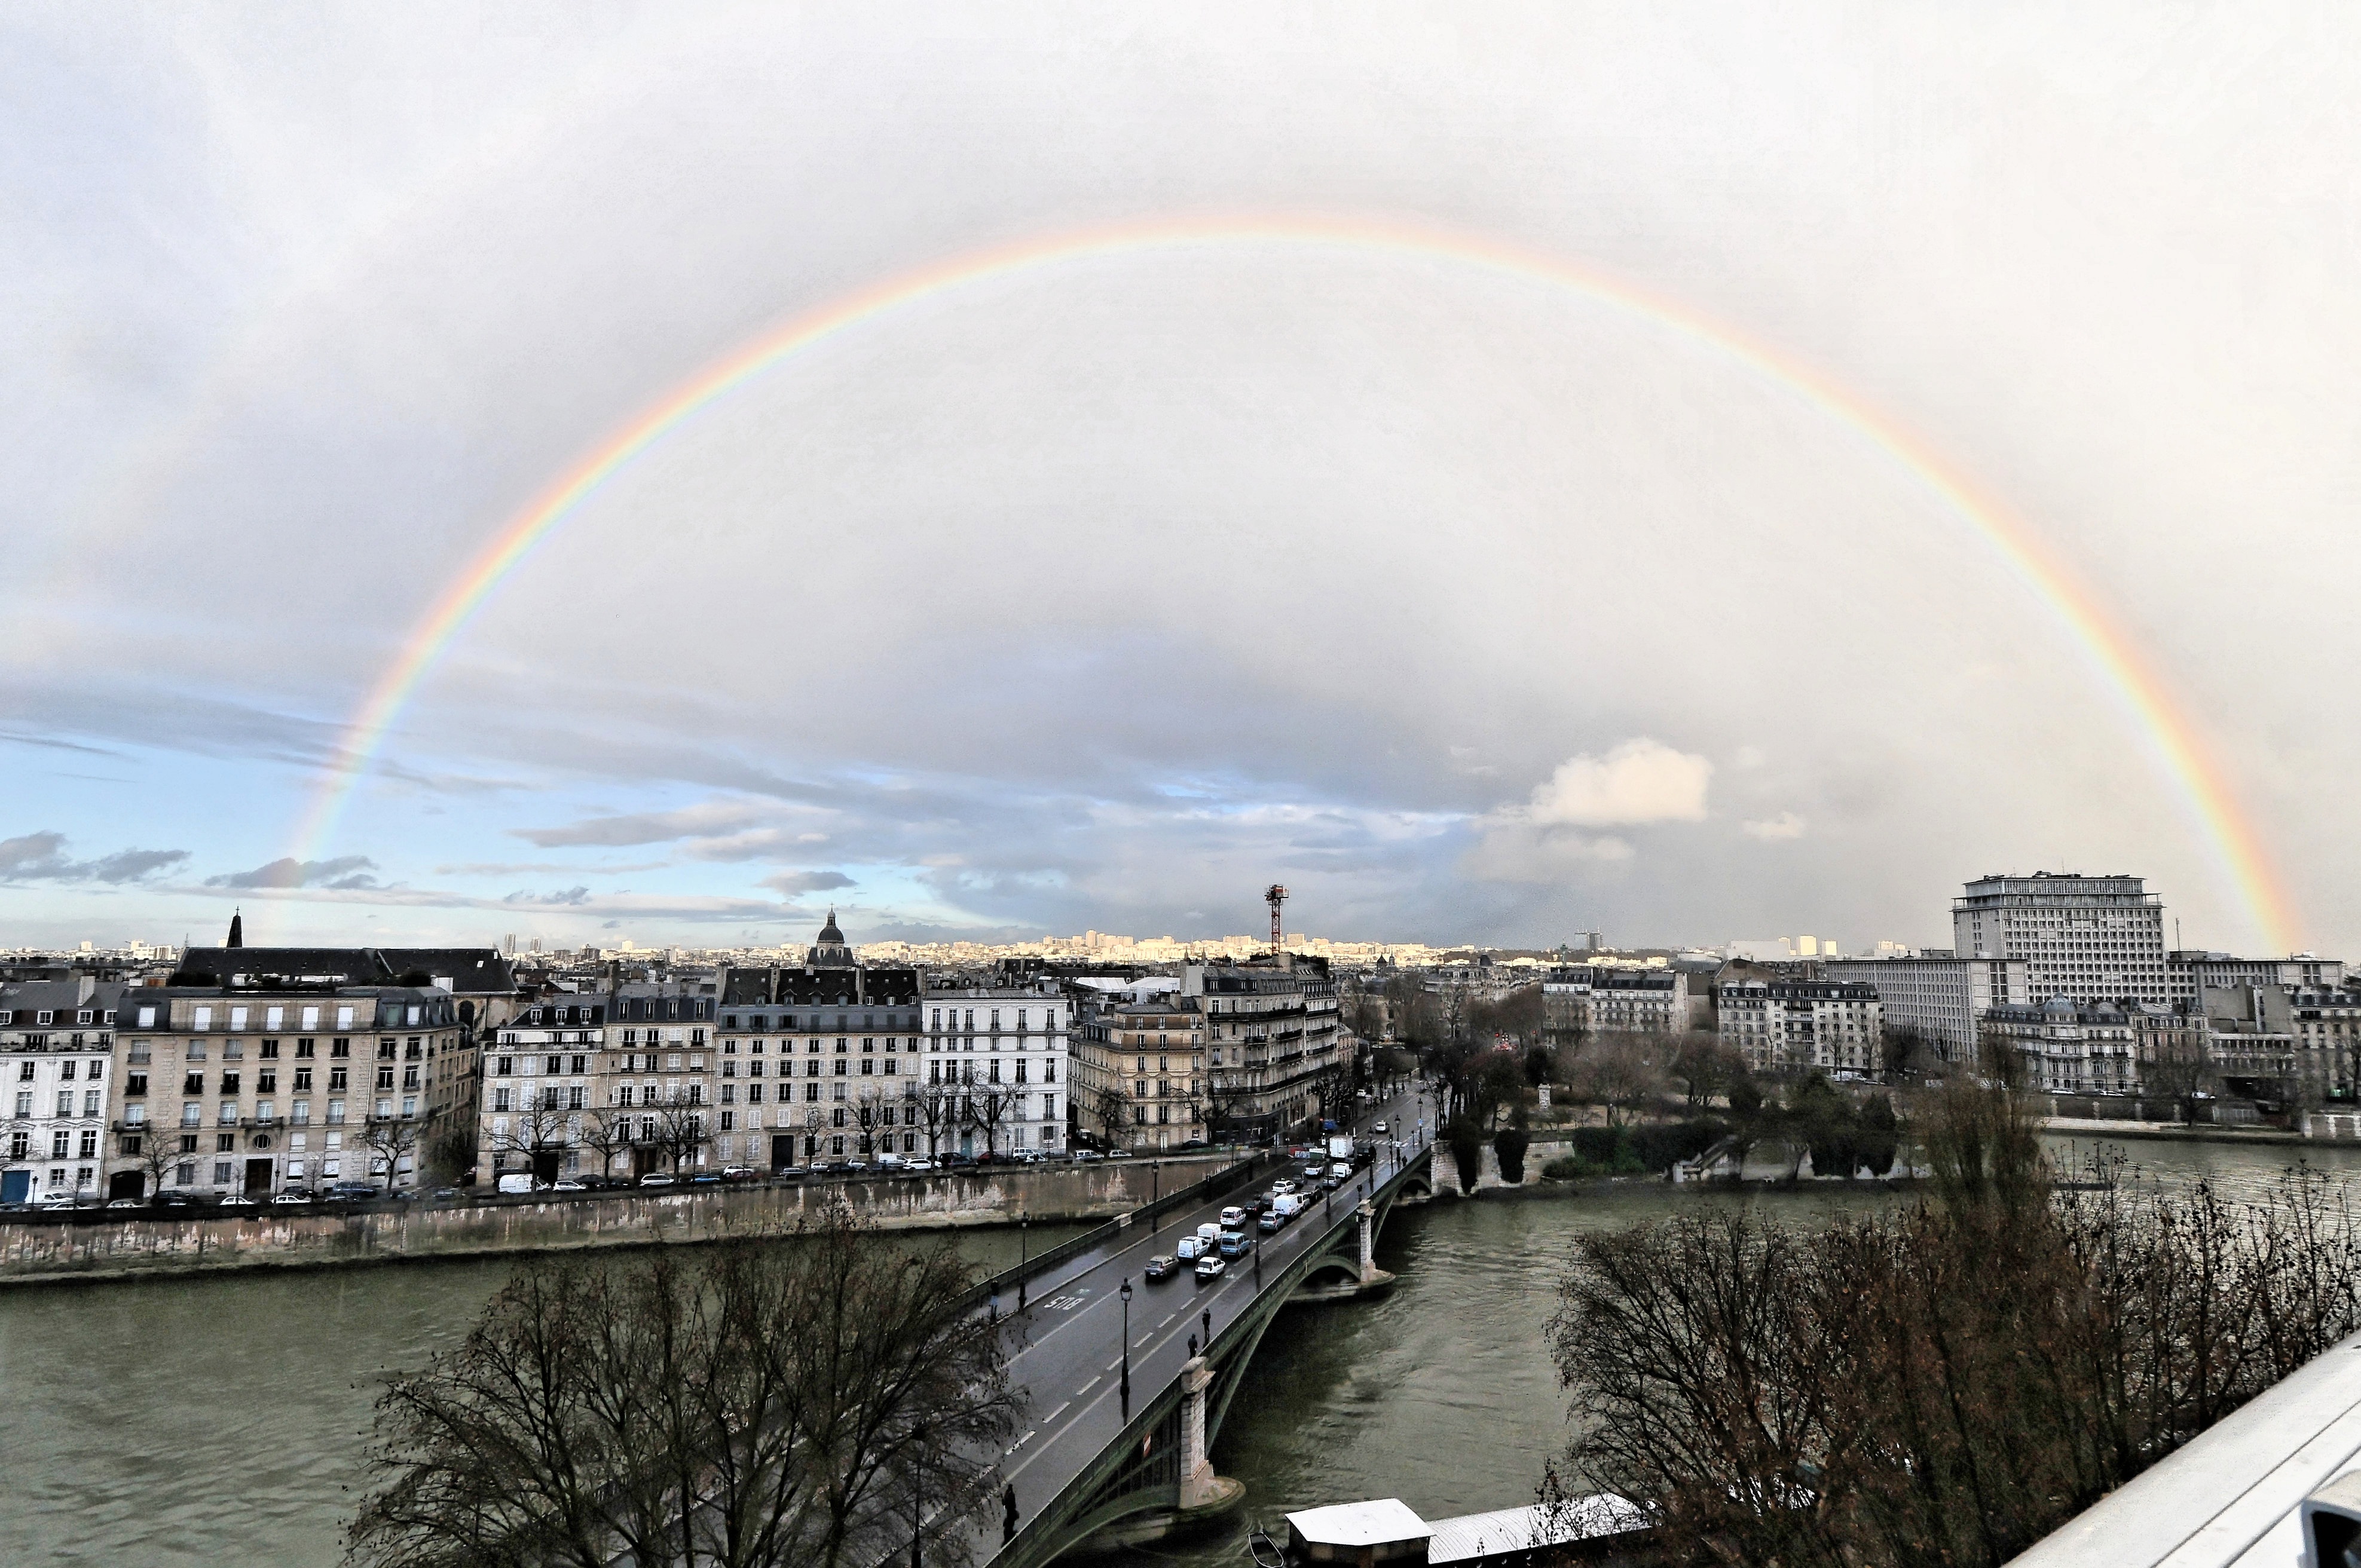
landscape, structure, sky, bridge, skyline, photography, paris, cityscape, panorama, reflection, weather, storm, landmark, stadium, waterway, clouds, rainbow, colors, promenade, meteorological phenomenon, the seine, atmosphere of earth, sport venue